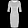
Label: Dress